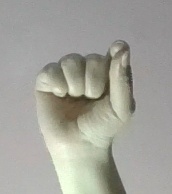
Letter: fa